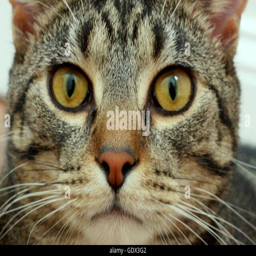
close - up of a cat 's face